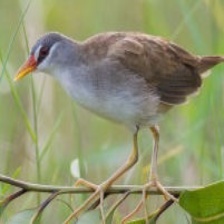
Species: WHITE BROWED CRAKE
Scientific name: AMAURORNIS CINEREA